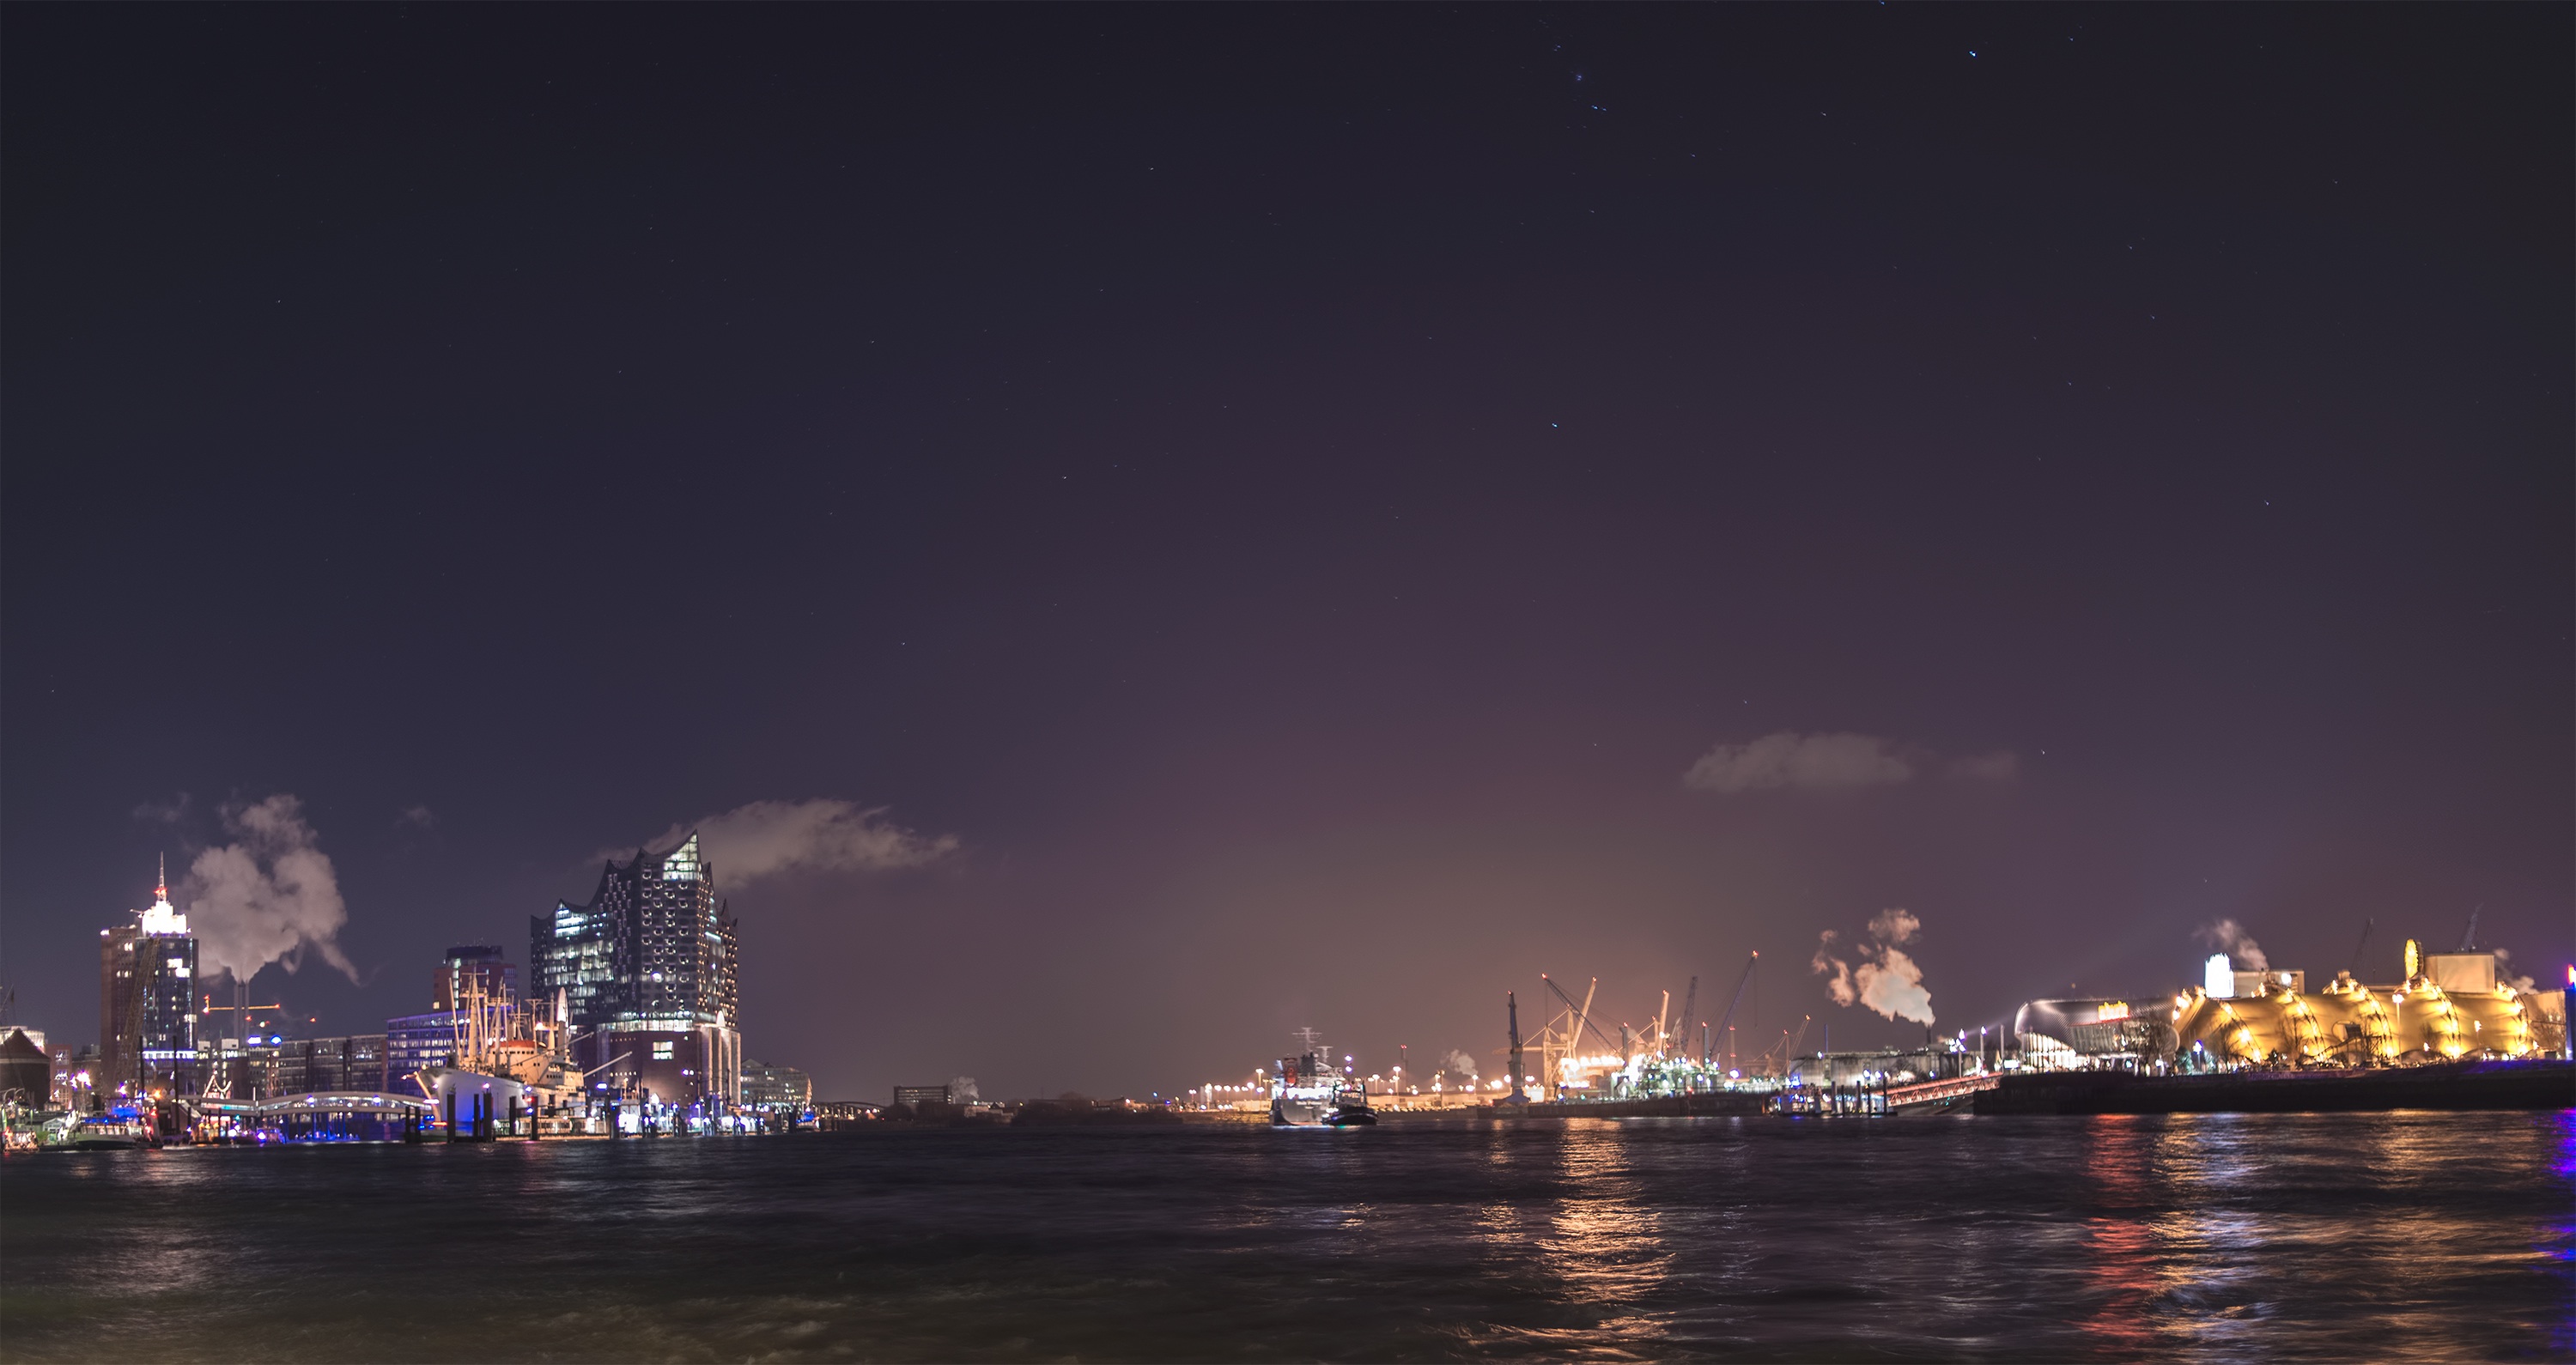
horizon, skyline, night, cityscape, dusk, evening, reflection, atmosphere of earth